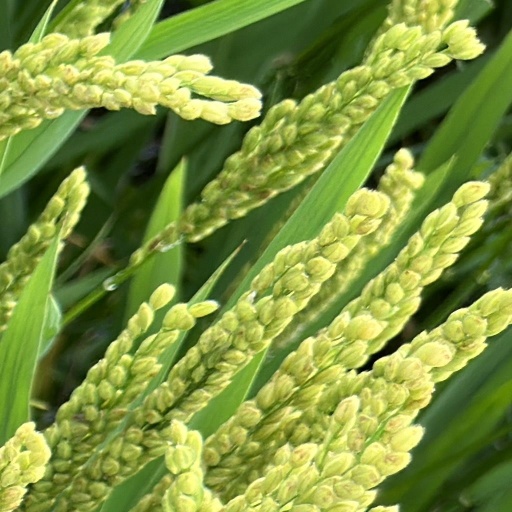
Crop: rice